Santa Clarita, California

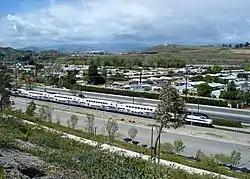
A Metrolink Antelope Valley Line train passing through Santa Clarita

Henry Mayo Newhall Memorial Hospital (commonly referred to as Henry Mayo Hospital), founded in 1975, is a Level II trauma center and hospital. It includes 357 beds, as well as a helipad, an urgent care center, inpatient facilities, a catheterization lab, a breast imaging center, disaster resource center, outpatient surgery center, and cardiac rehabilitation center. It is located in Valencia, along McBean Parkway at its intersections with Avenida Navarre and Orchard Village Road. The complex which contains Henry Mayo Hospital also includes medical institutions not affiliated with the hospital, such as Valencia Perinatal Services, Advanced Pain Management, UCLA Health, and an office of Heritage Sierra Medical Group. Henry Mayo also runs a fitness center along Town Center Drive, about north of the hospital.